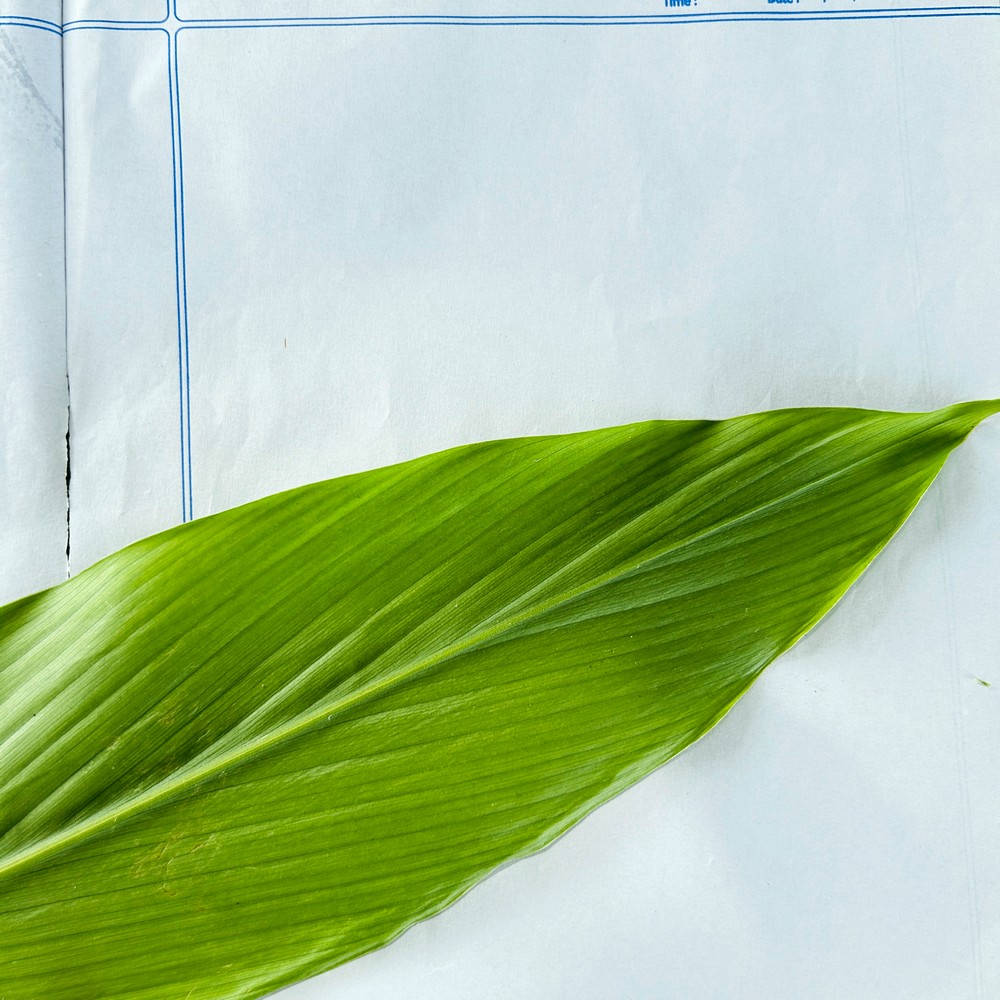
Label: Healthy Leaf